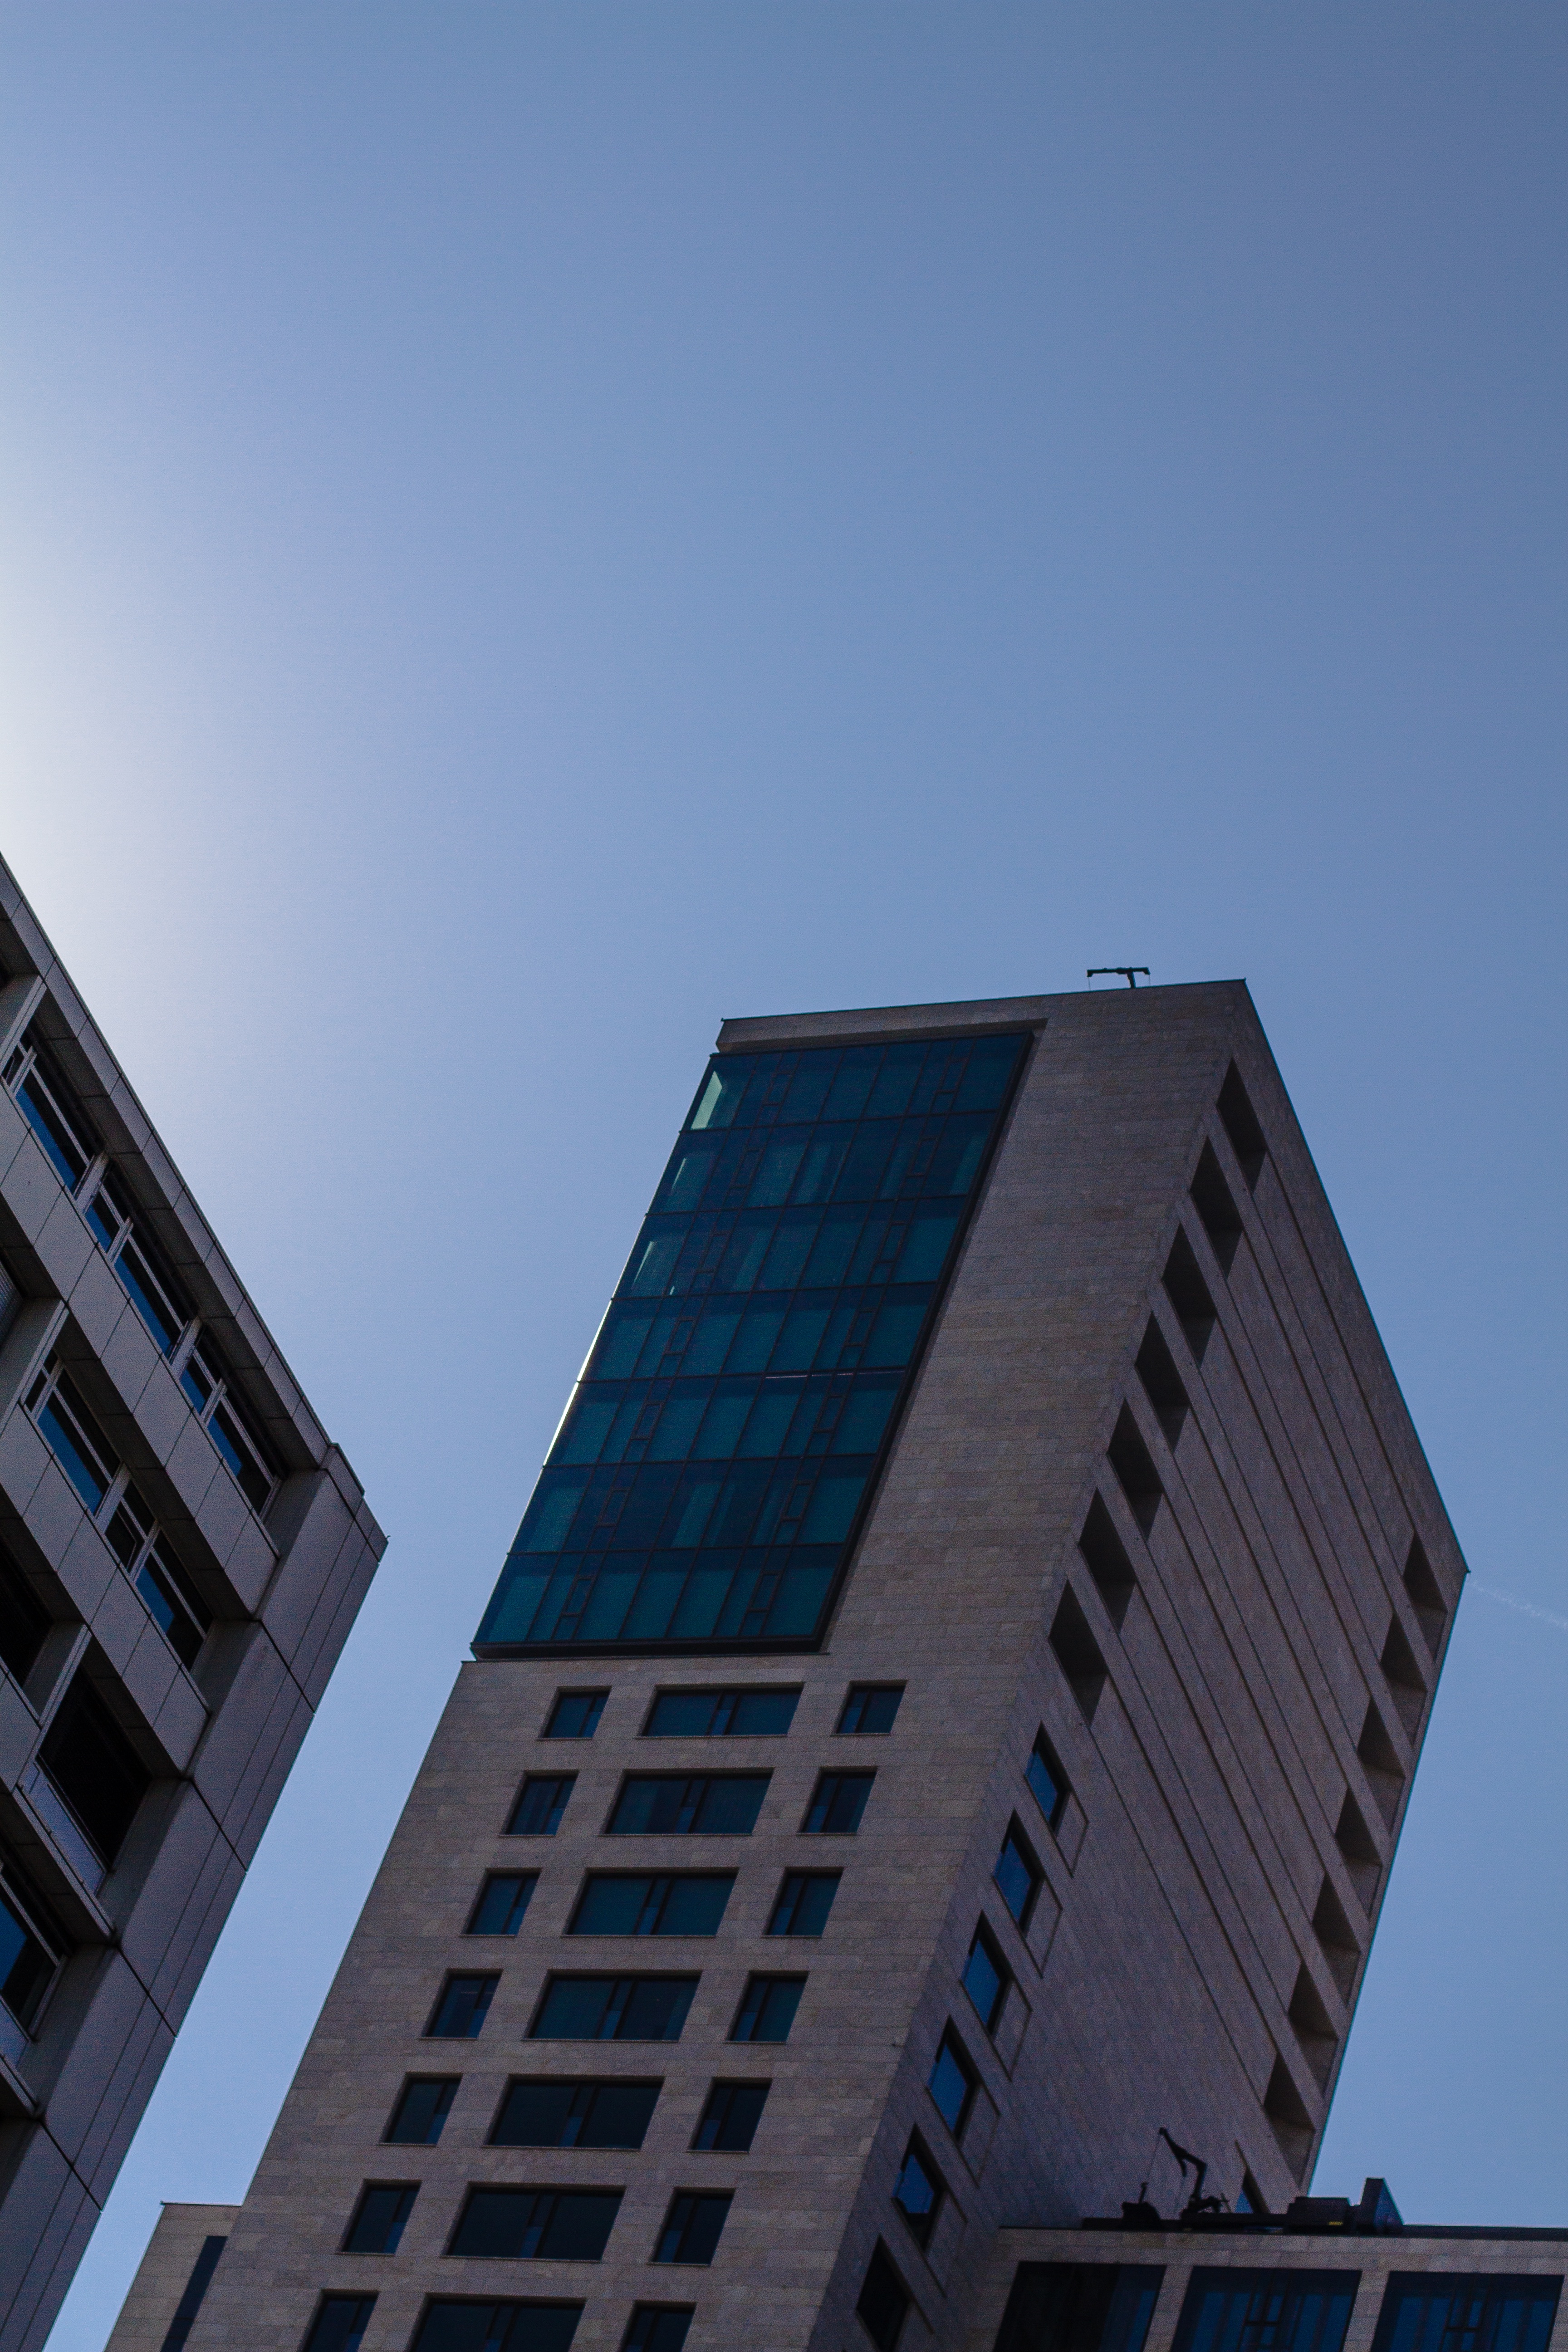
architecture, sky, city, skyscraper, downtown, line, facade, blue, tower block, shape, headquarters, urban area, metropolitan area